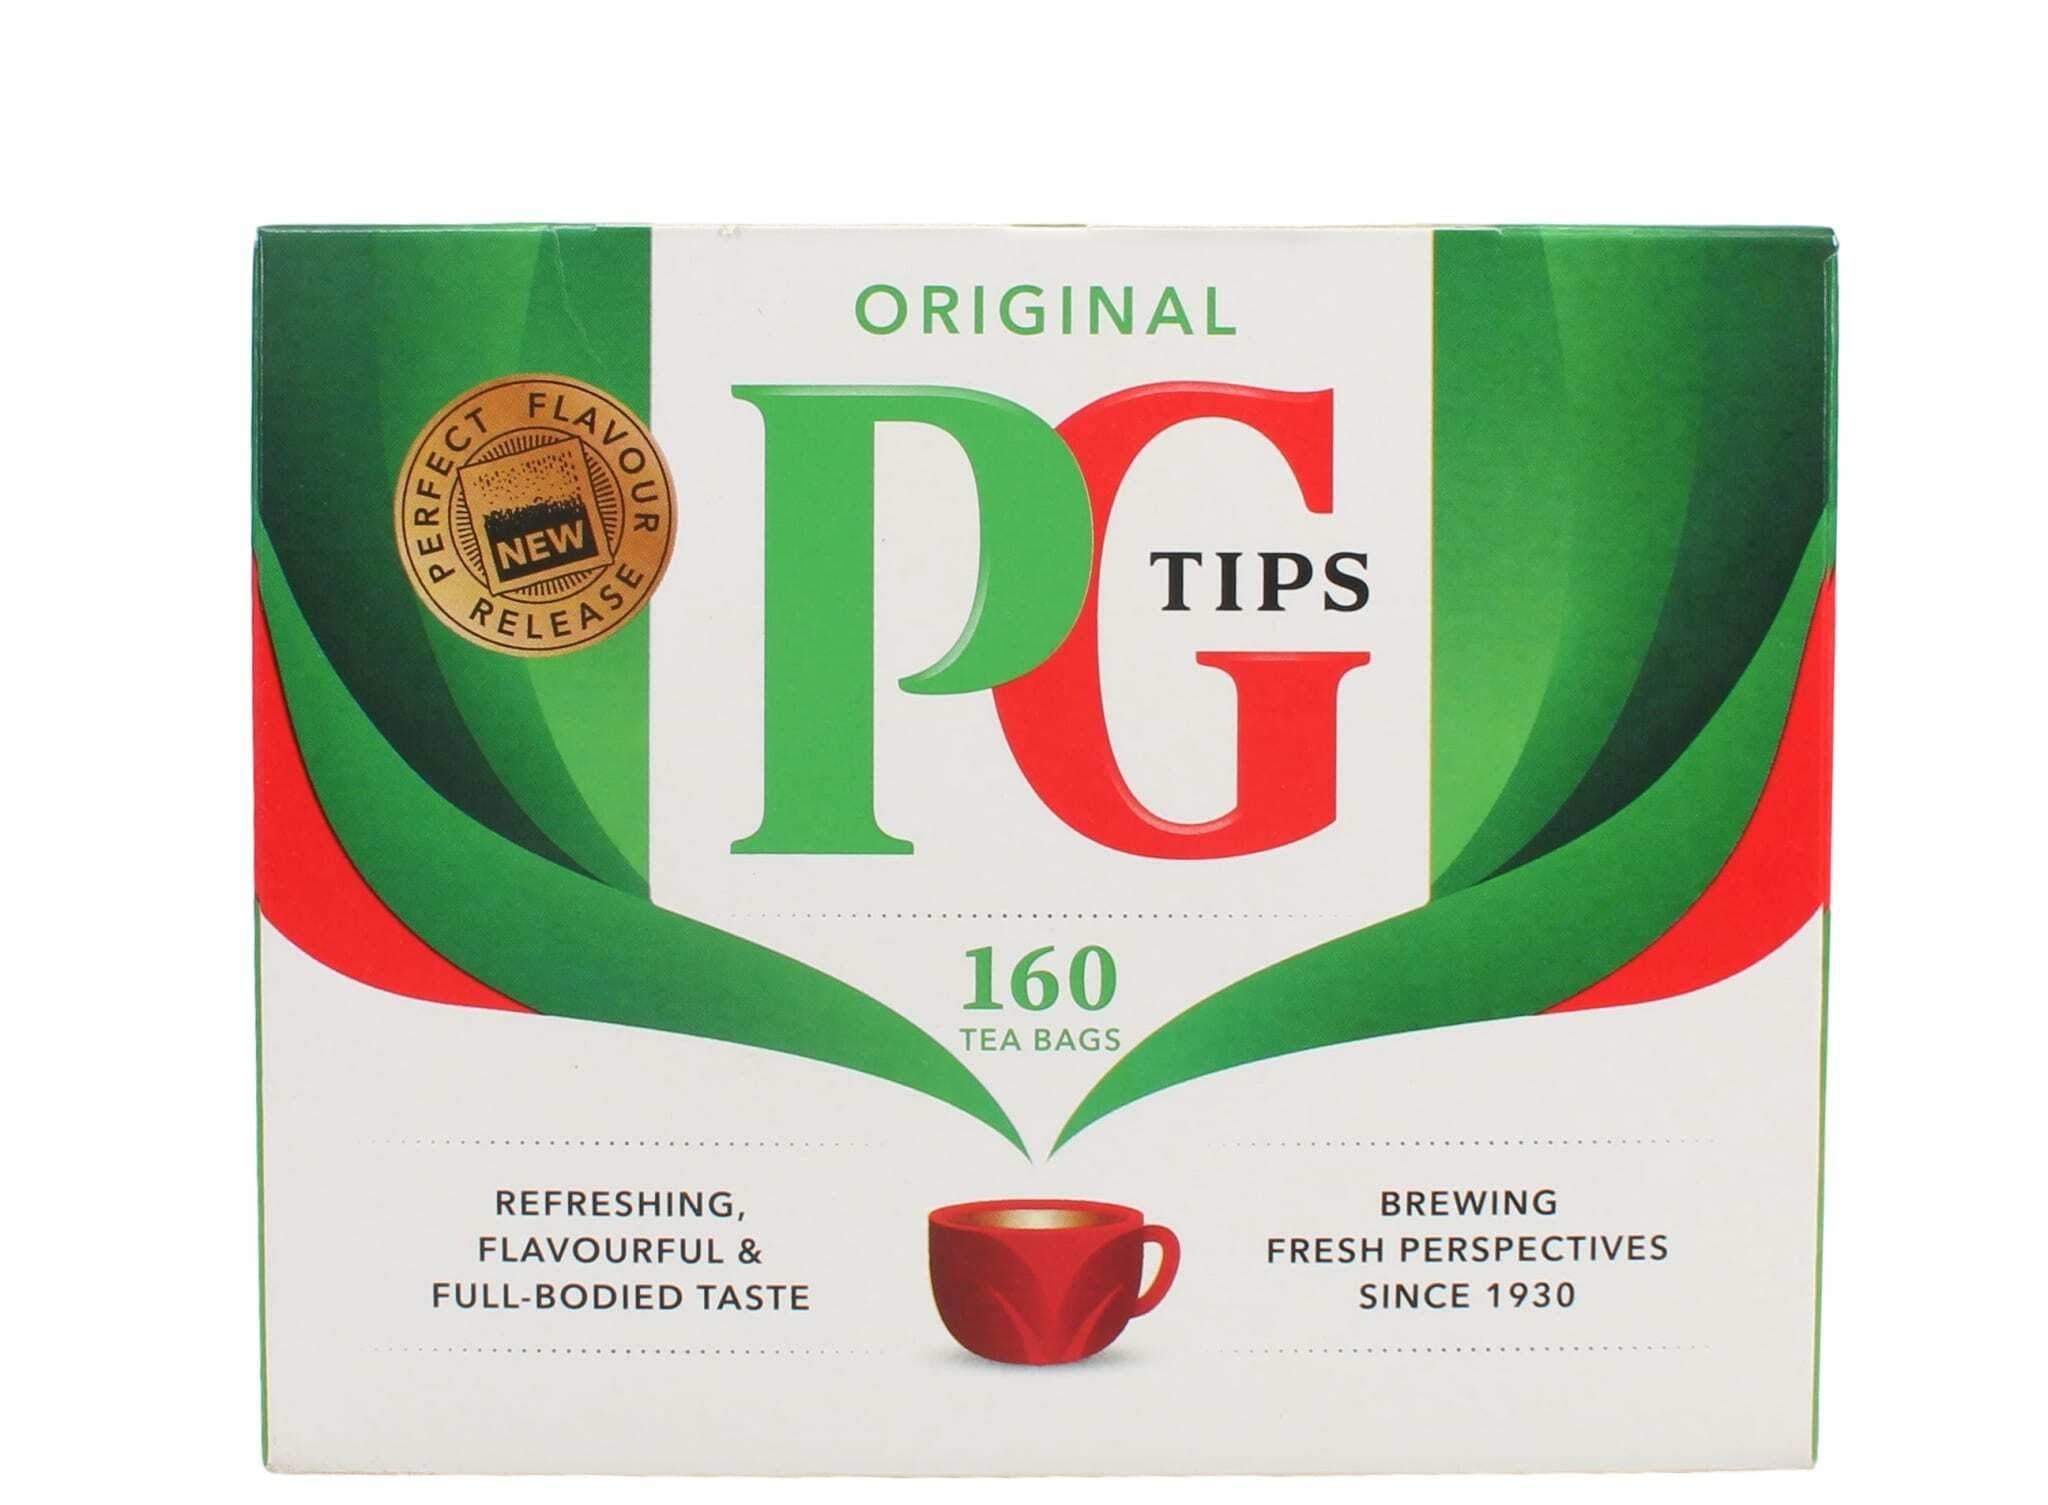
Item Name: PG Tips Black Tea Bags, 160 Count Boxes (Pack of 4)
Bullet Point 1: Rich Black Tea: Experience the Classic Taste of PG Tips Black Tea, Renowned for Its Robust and Satisfying Flavor.
Bullet Point 2: 160 Count Box: Stock Up on Your Favorite Tea with This Generous Box Containing 160 Individually Wrapped Tea Bags.
Bullet Point 3: Square Tea Bags: The Unique Square Design Allows for Optimal Water Flow, Maximizing the Flavor of the Premium Black Tea Leaves.
Bullet Point 4: Perfect Any Time: Enjoy a Refreshing Cup of PG Tips Hot or Iced, Any Time of Day.
Bullet Point 5: British Tradition: Bring a Touch of British Heritage to Your Tea Routine with the Iconic PG Tips Brand
Value: 640.0
Unit: count

Price: 16.99